Pope-Tribune

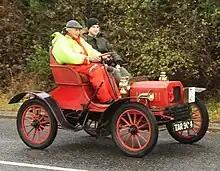
A 1904 Pope-Tribune taking part in the 2009 London Brighton veteran car run

The first Pope-Tribune, a single-cylinder runabout, was introduced in 1904. It was to the design of Gilbert J. Loomis, who made the Loomis automobile of Westfield, Massachusetts. Model II also had a front-mounted, vertical, single-cylinder engine (with a 4.5in bore and a 4in stroke), wheel steering, sliding pinion gearbox, shaft drive and a bevel rear axle with a differential.